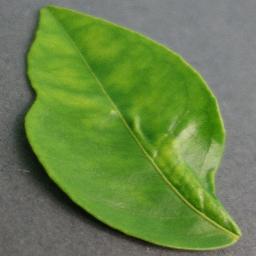
Label: Orange___Haunglongbing_(Citrus_greening)